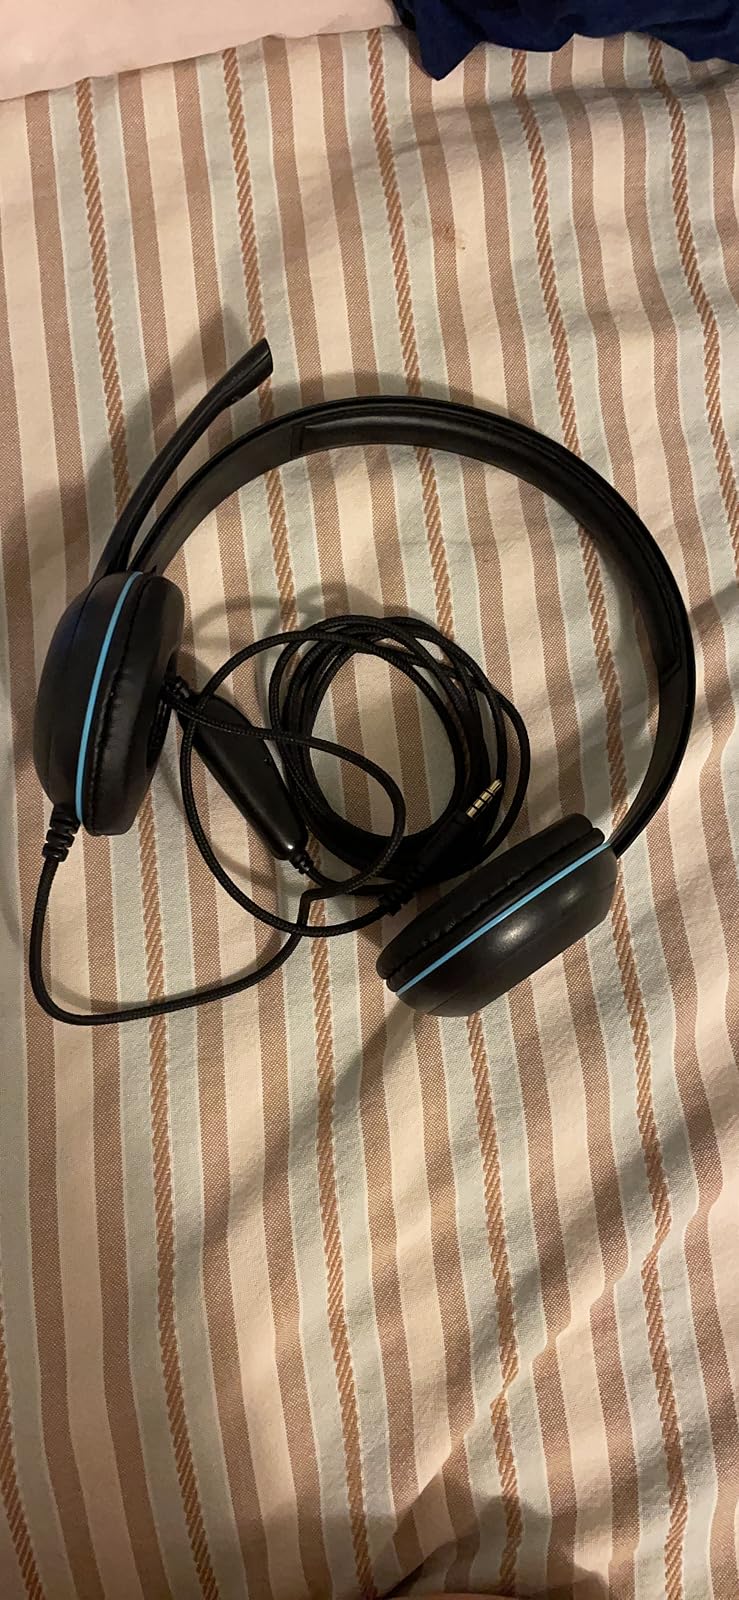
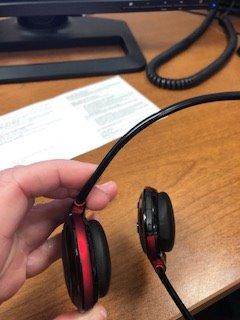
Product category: headphones
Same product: no